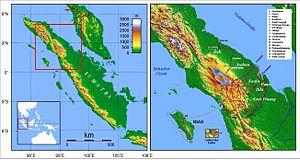
Une île est une masse de terre entourée d'eau de manière permanente ou parfois de manière temporaire en fonction des marées. L'eau baignant les îles peut être celle d'un océan, d'une mer, d'un lac ou d'un cours d'eau. Les îles peuvent être temporaires ou permanentes, isolées ou groupées avec d'autres îles et peuvent alors former un archipel. Une petite île est parfois désignée sous les termes d'îlot ou d'îlet.